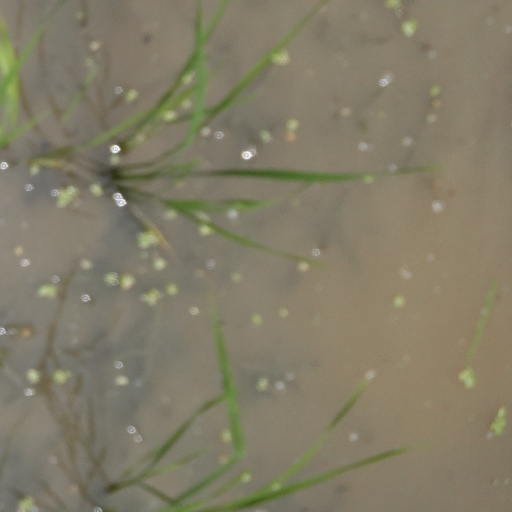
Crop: rice